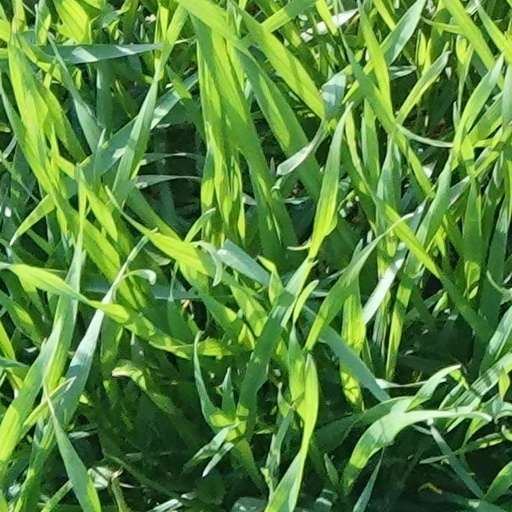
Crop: wheat